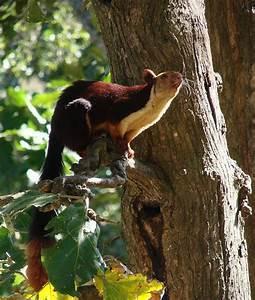
squirrel